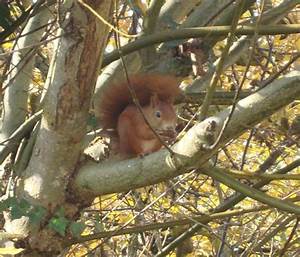
Label: squirrel